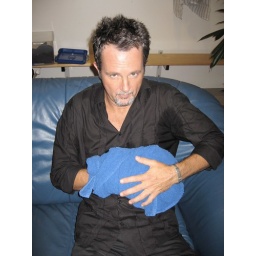
yes, it got slammed in a van door by a drunken fan walking by. Miraculously, nothing was broken..